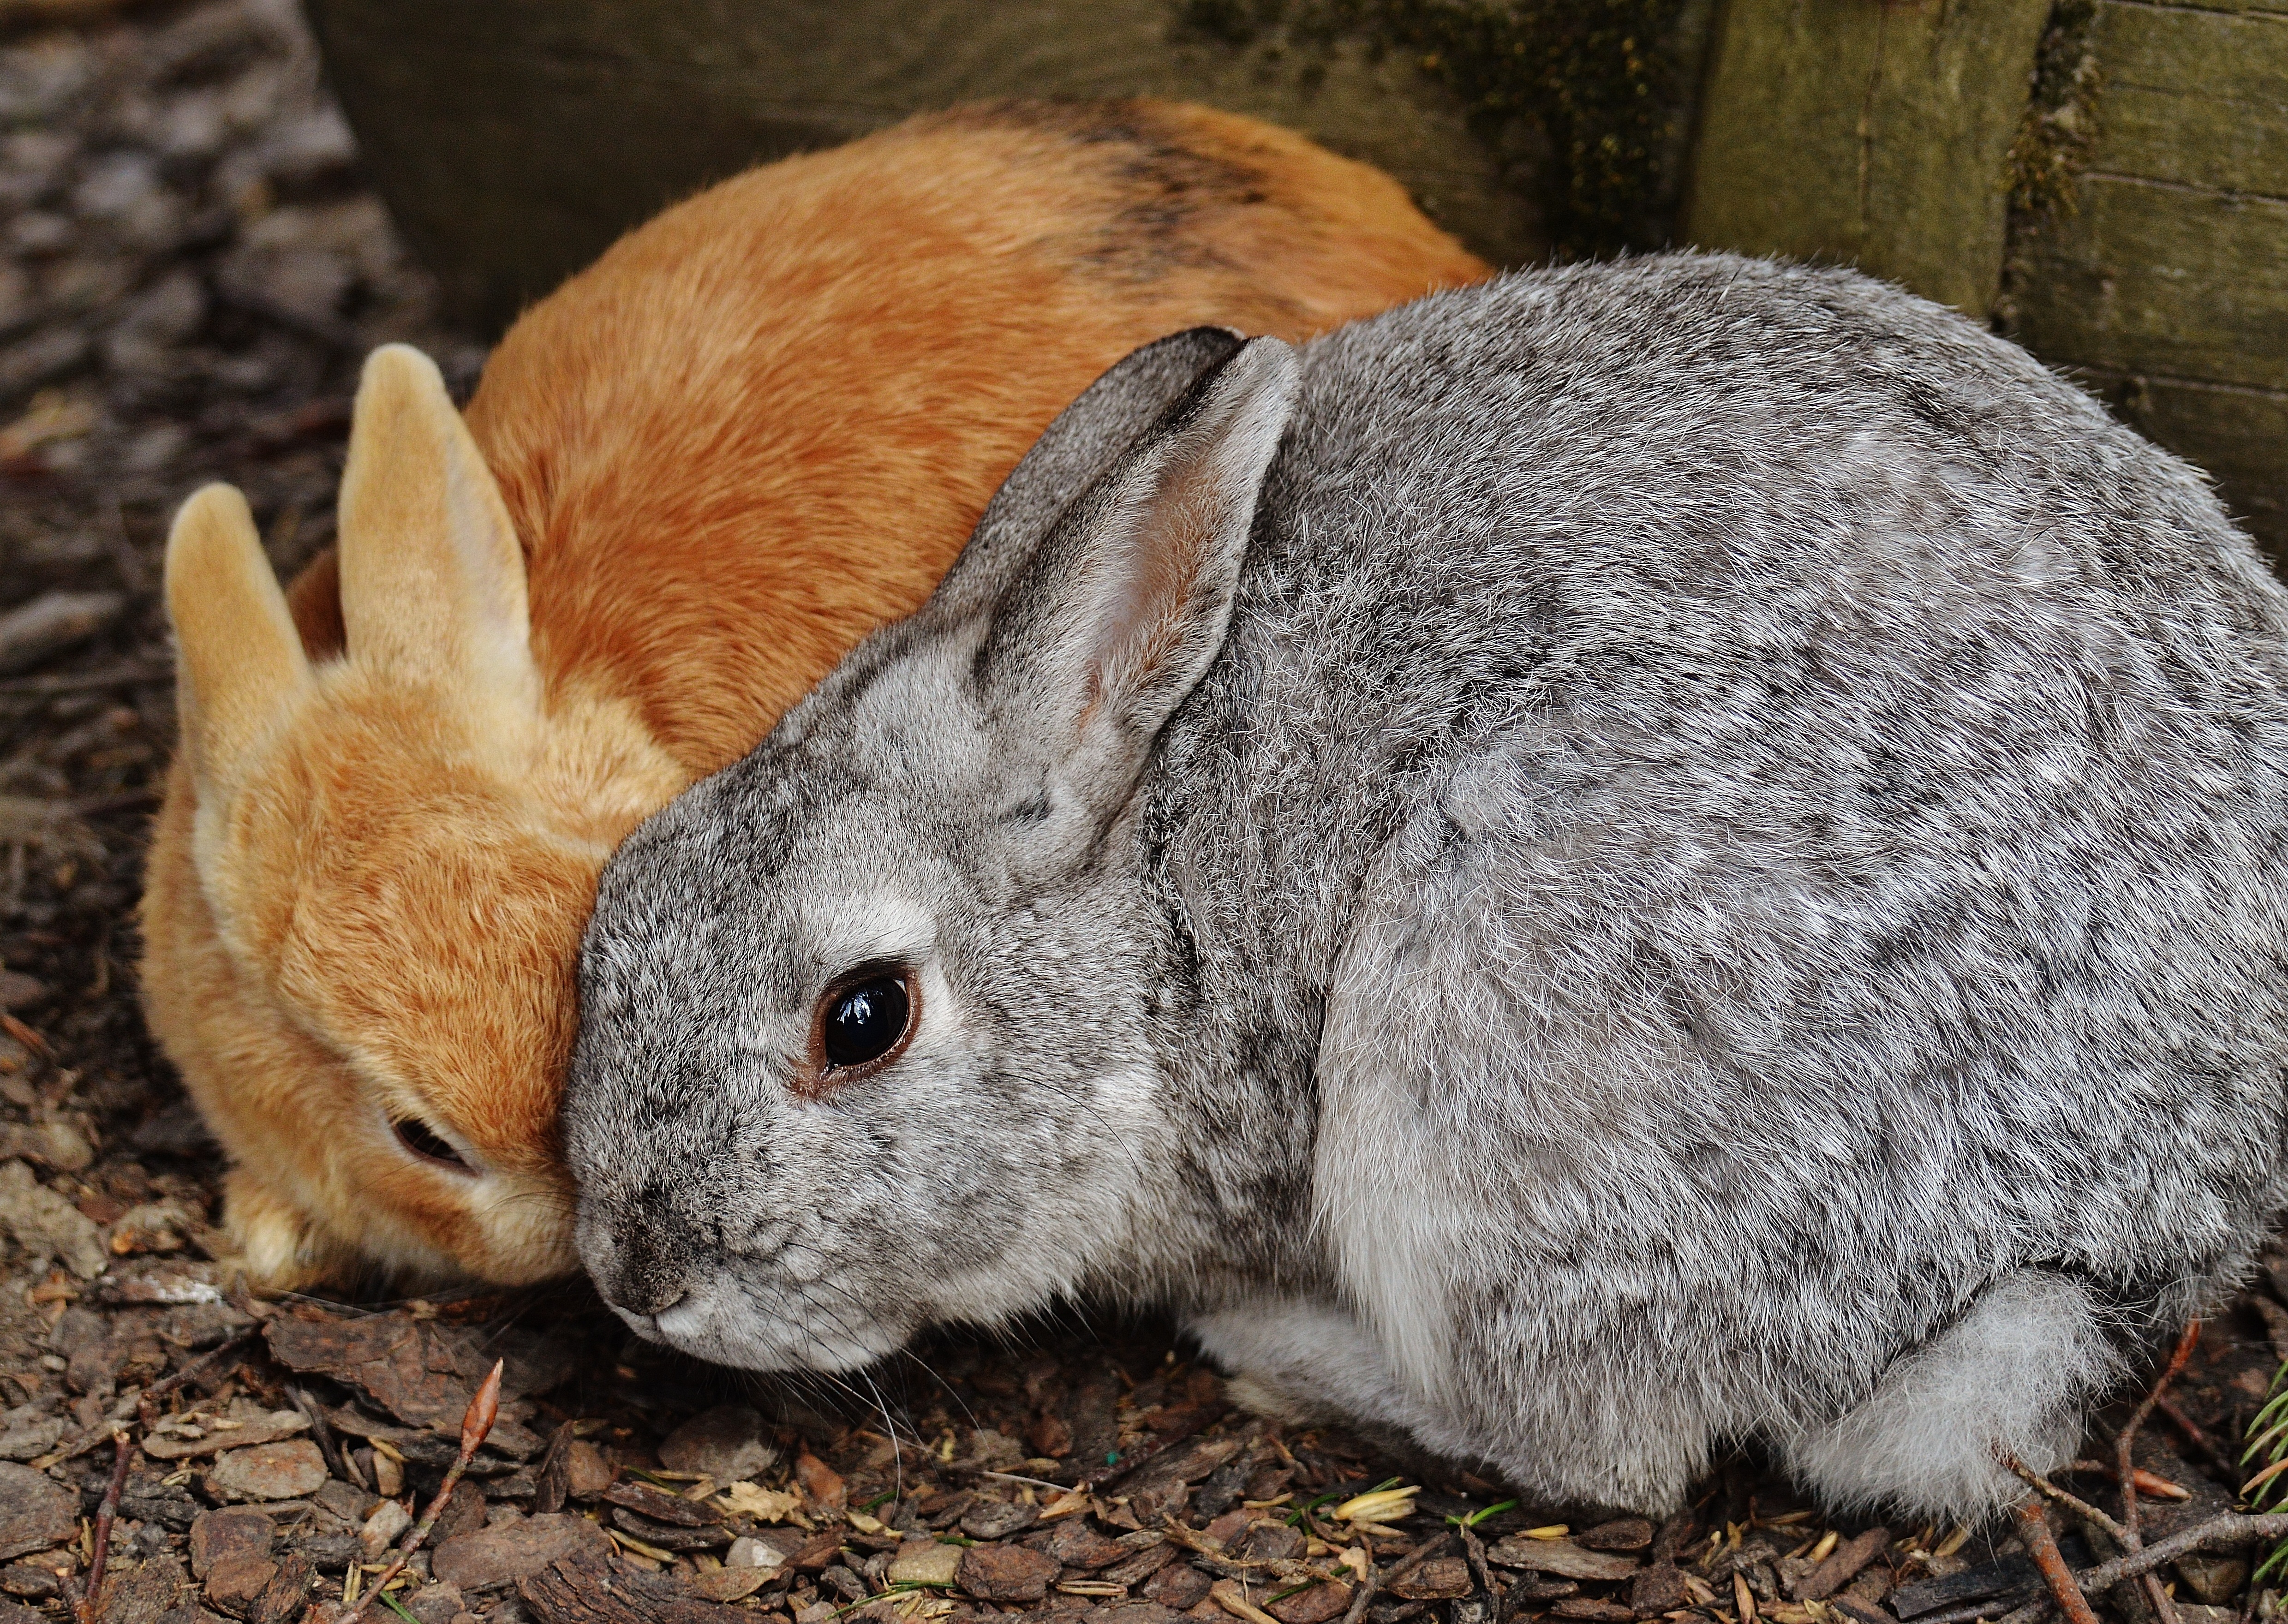
sweet, cute, wildlife, fur, mammal, fauna, rabbit, hare, whiskers, vertebrate, bunny, wildpark poing, domestic rabbit, rabits and hares